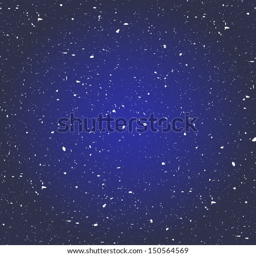
illustration of cluster of star in the space background